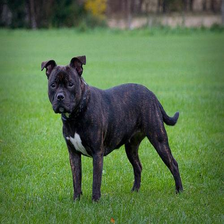
Species: dog
Breed: staffordshire bull terrier